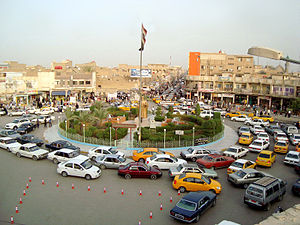
Nasiriyah
Nasiriyah er en by i Irak. Det ligger langs bredden af floden Eufrat, omkring 370 km sydøst for Bagdad, tæt på ruinerne af den antikke by Ur. Det er hovedstaden i provinsen Dhi Qar. Dens befolkning 2003 var omkring 560.000, hvilket gør den til den fjerde største by i Irak. Den havde en religiøst forskelligartet befolkning af muslimer, mandaeere og jøder i begyndelsen af det 20. århundrede, men i dag er dets indbyggere overvejende shia-muslimer.